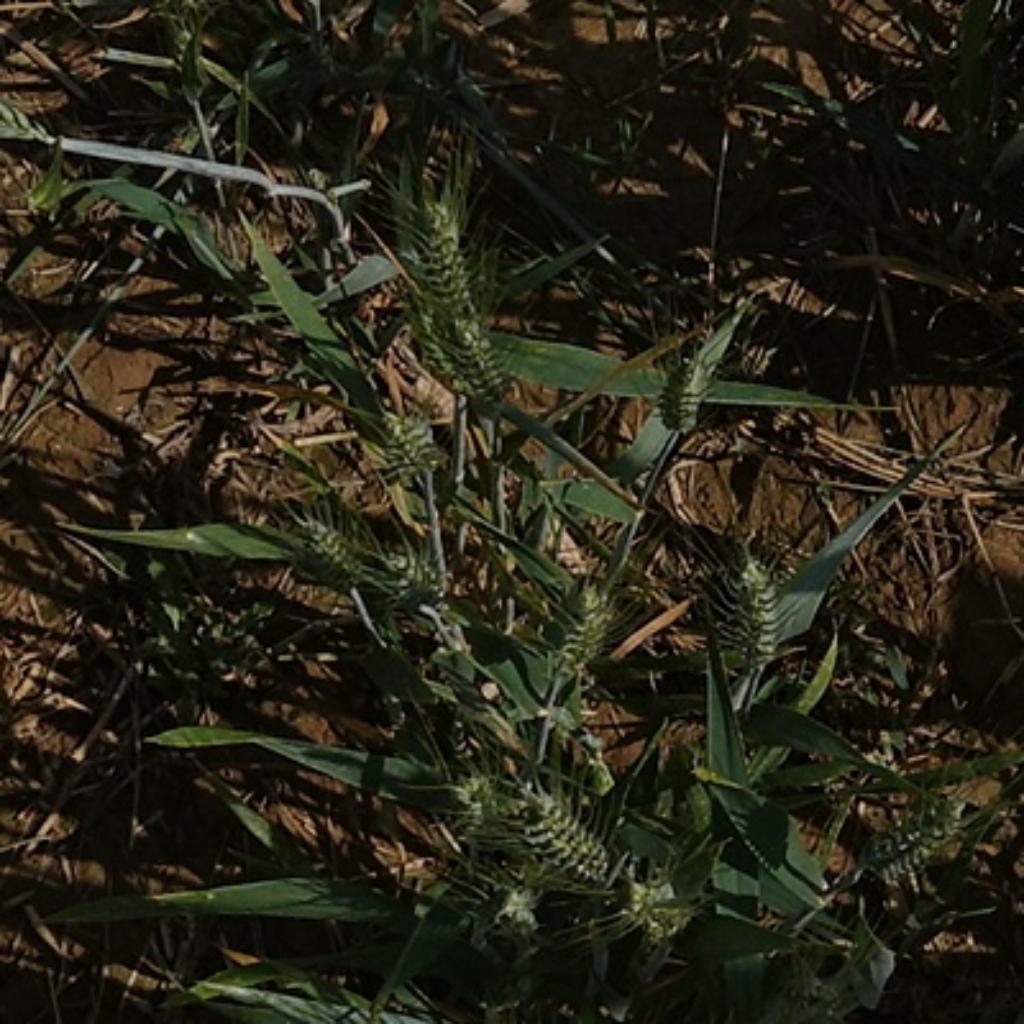
Country: France
Location: VLB
Wheat development stage: Filling